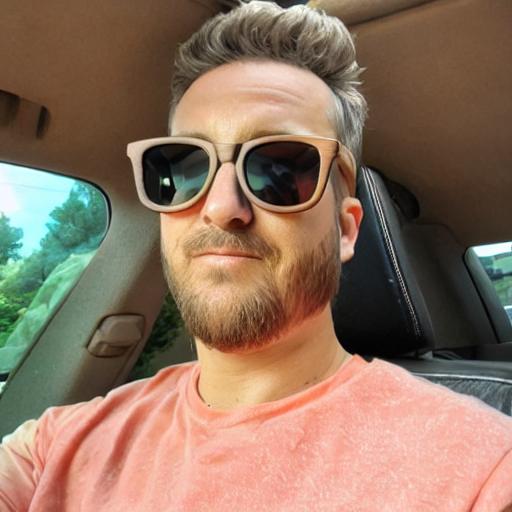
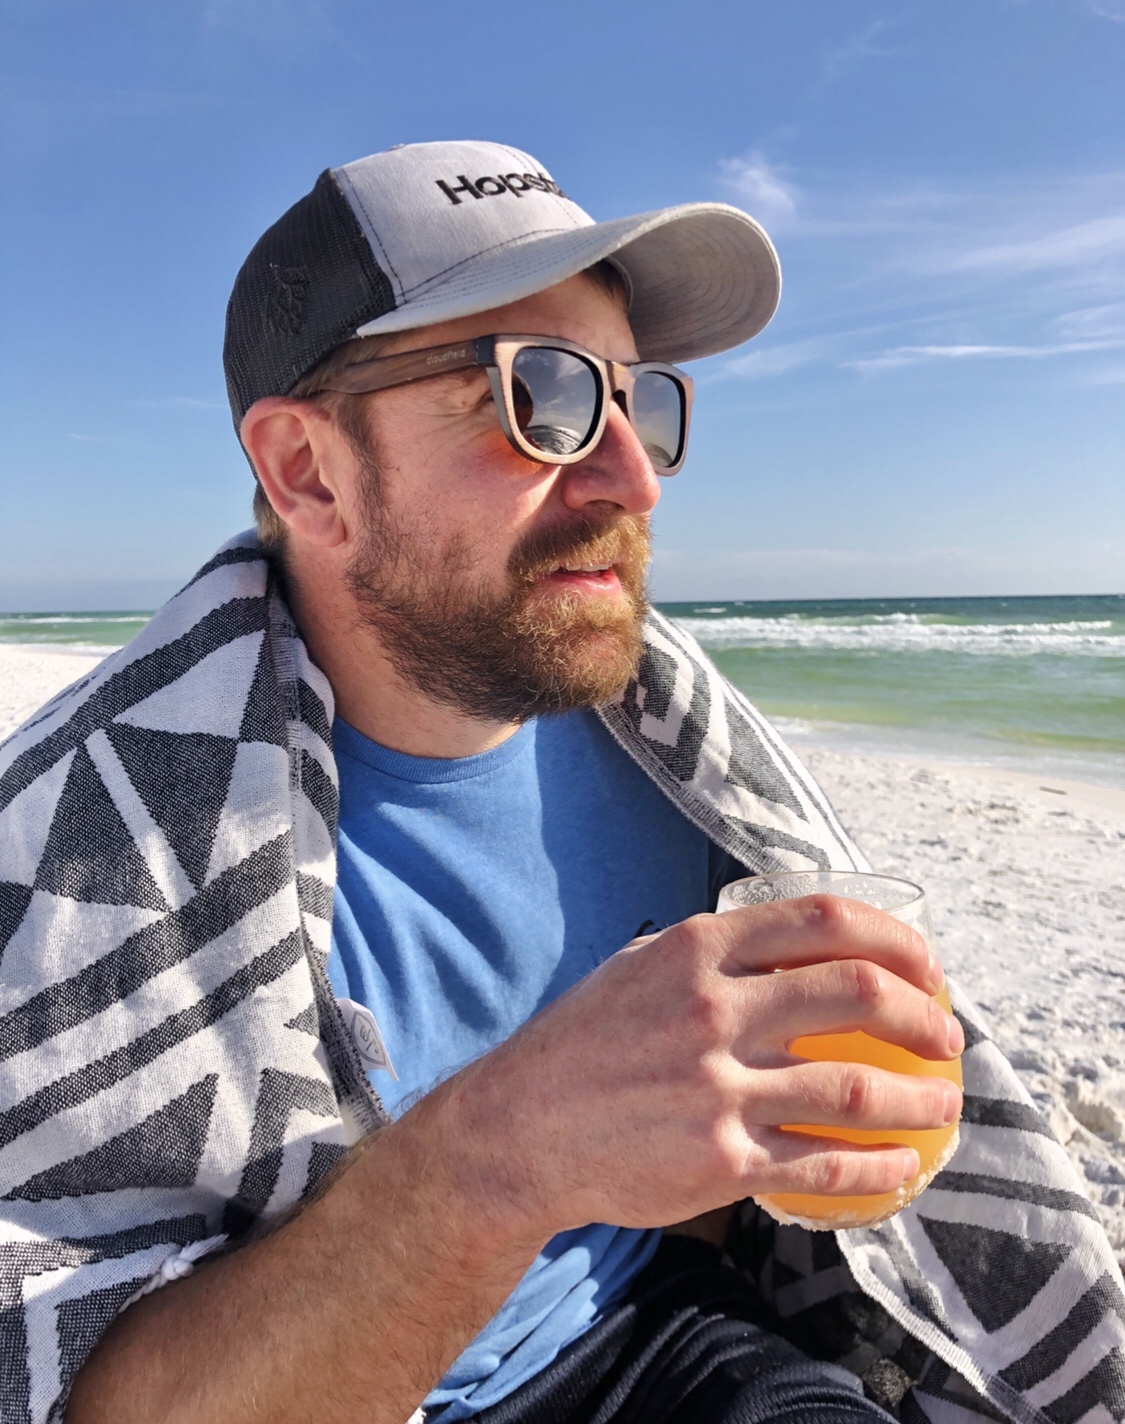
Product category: accessories_sunglasses
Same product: no